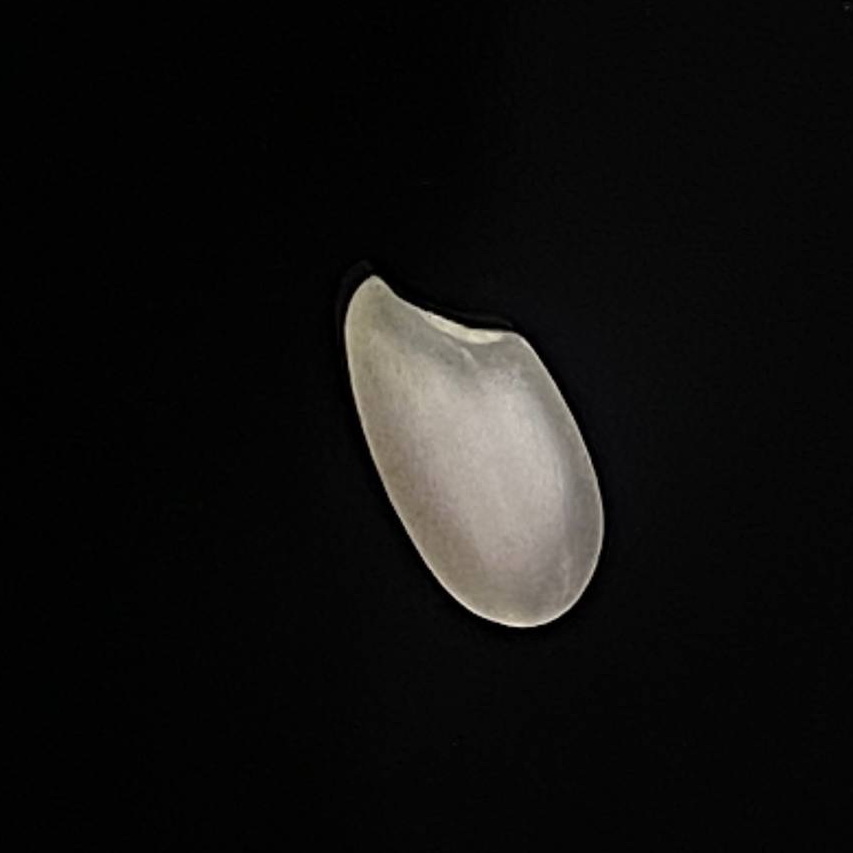
Rice variety: Bashful